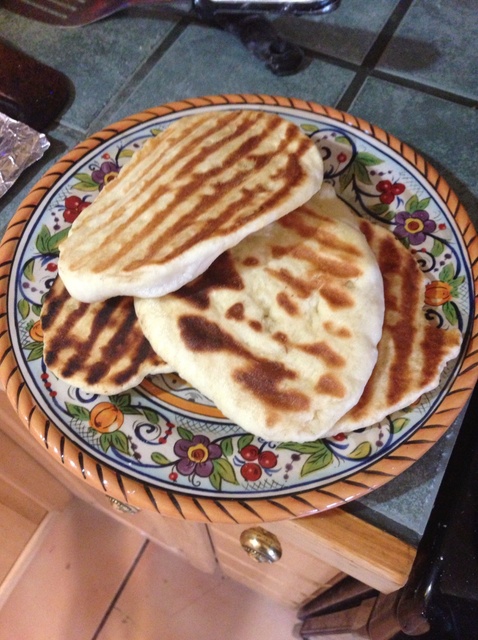
Dish: butter_naan